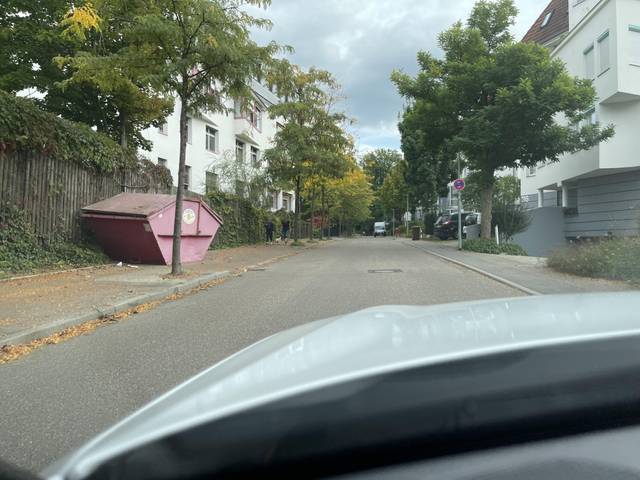
Region: Germany
Coordinates: 48.898, 9.202